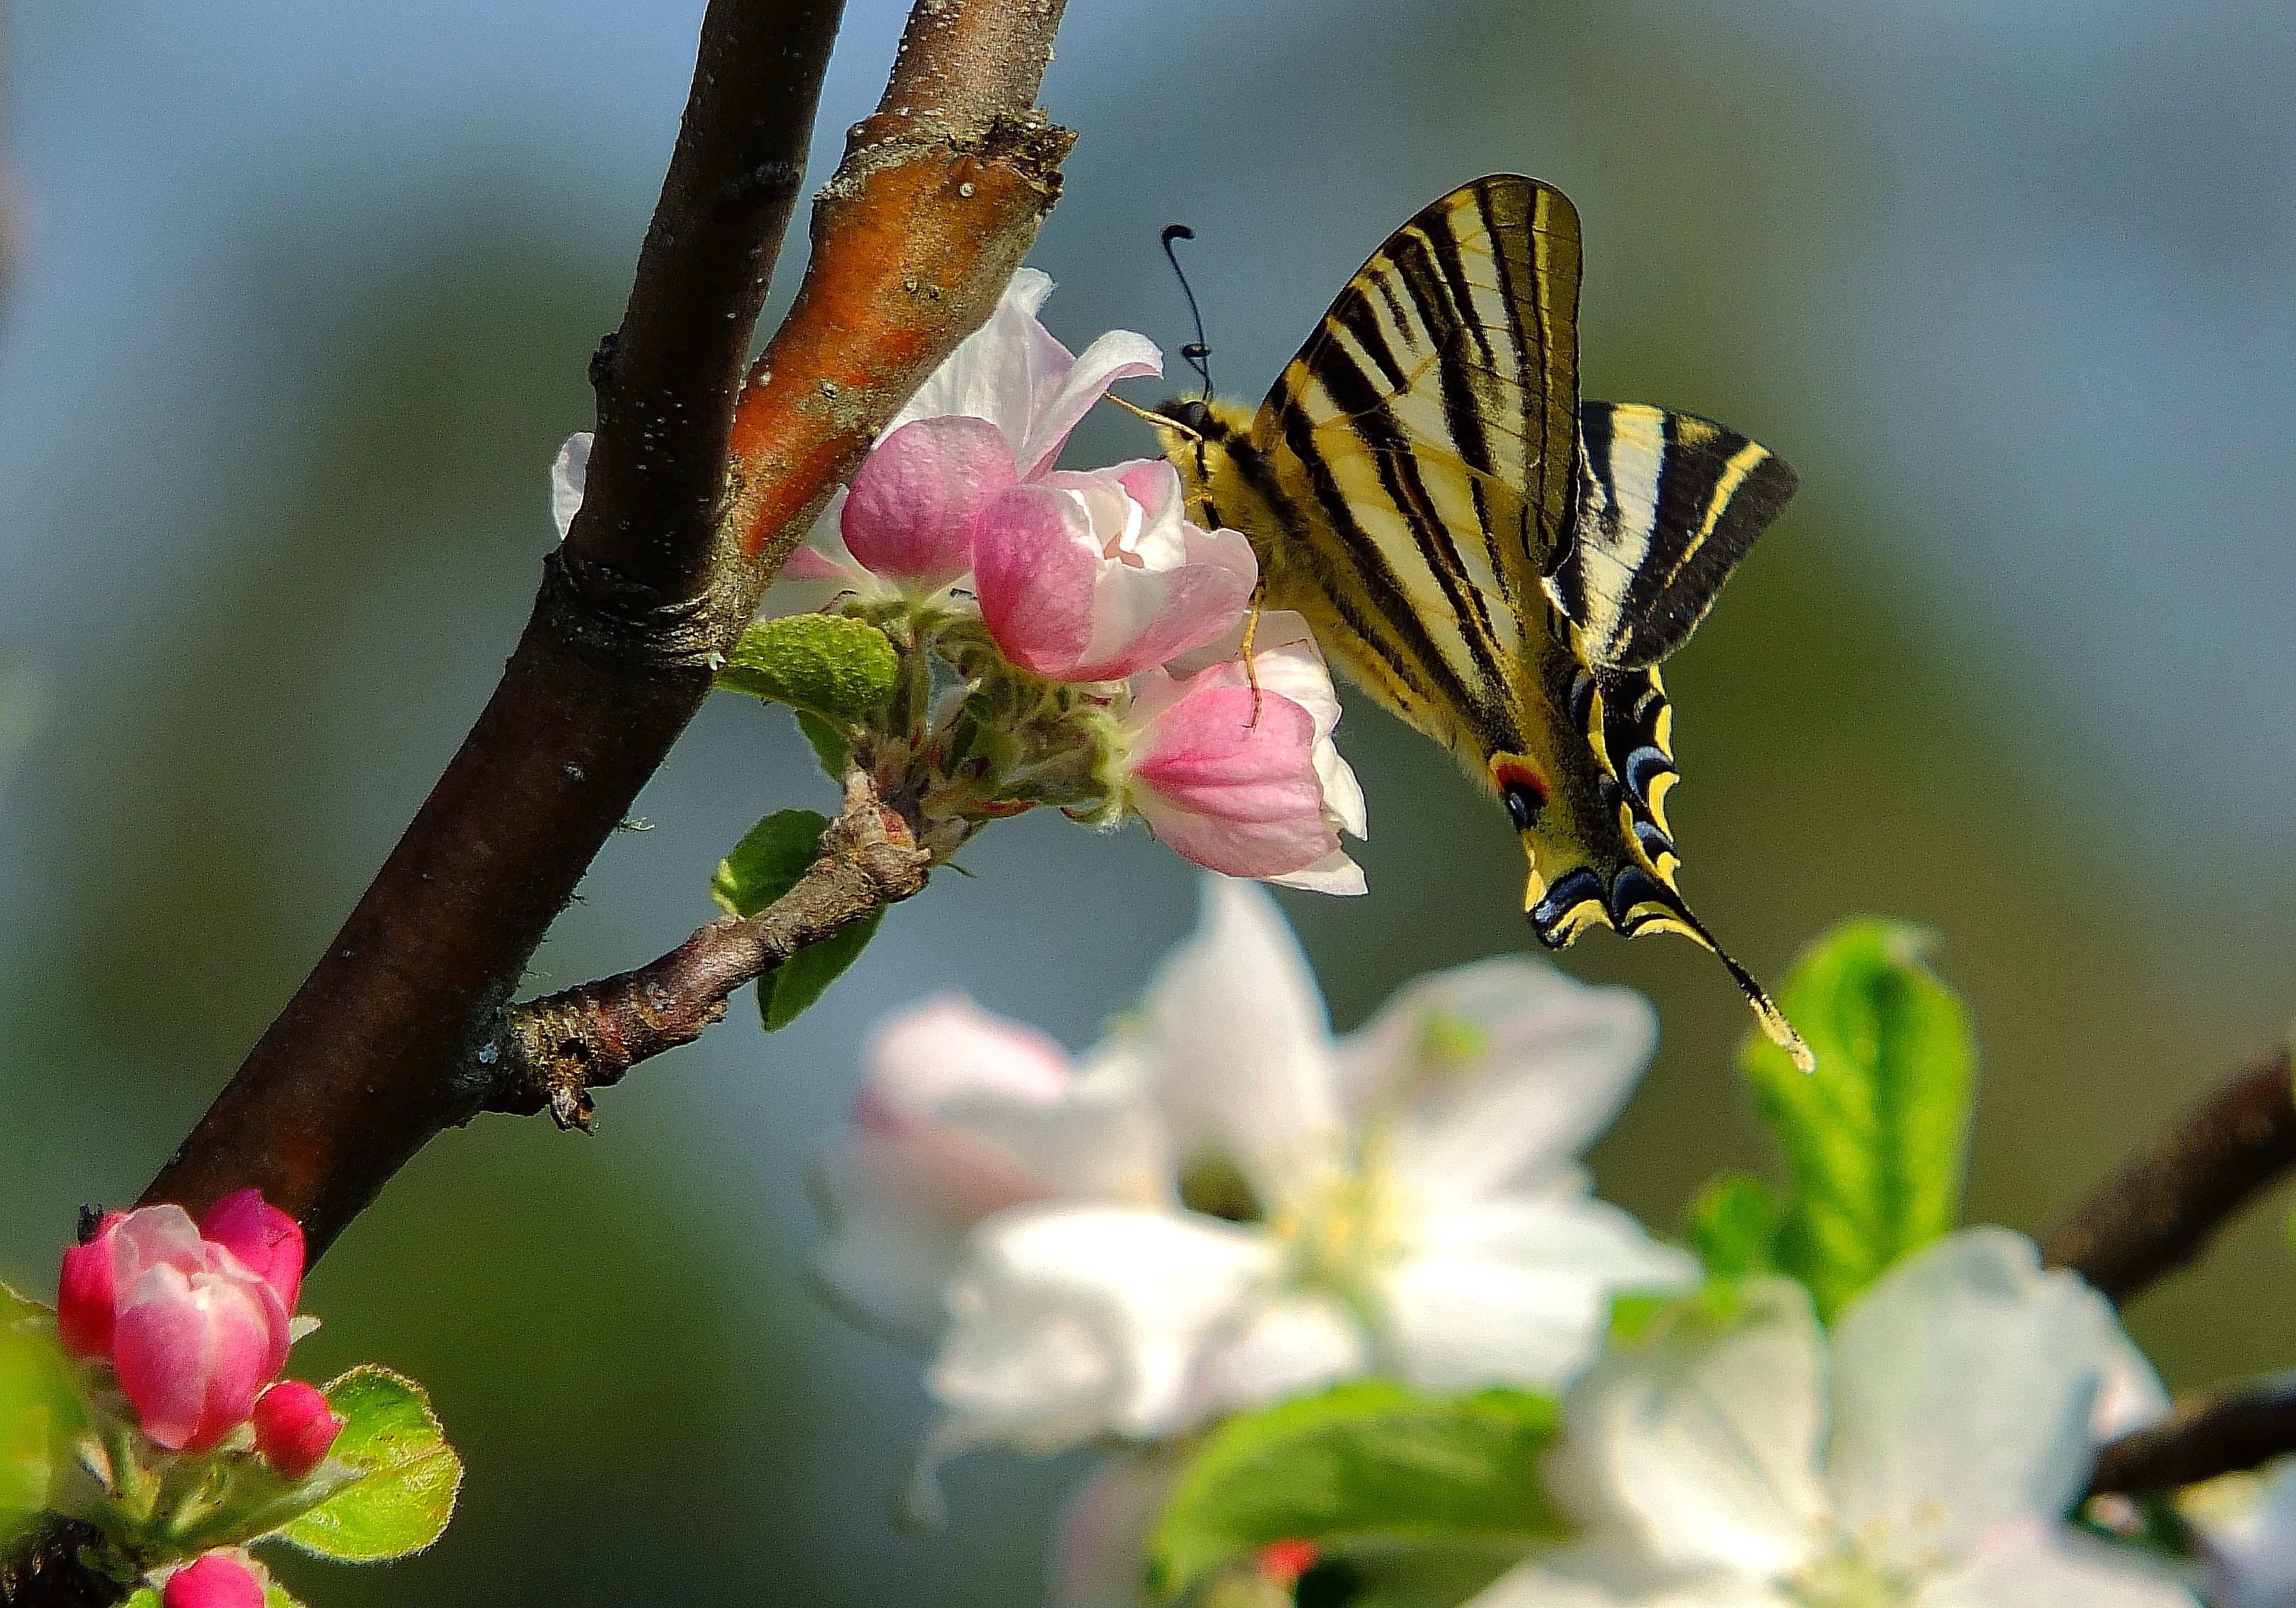
nature, branch, blossom, plant, photography, flower, spring, insect, macro, botany, butterfly, flora, fauna, invertebrate, close up, animals, naturaleza, nectar, ggl1, gaby1, animales, mariposas, fujifilmxs1, macro photography, pollinator, plant stem, moths and butterflies